Charles Edward Stuart

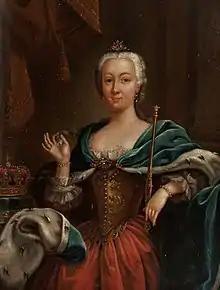
Princess Louise of Stolberg-Gedern (1752–1824), c. 1772

After the defeat, Murray led a group of Jacobites to Ruthven, intending to continue the fight. Charles thought he was betrayed but abandoned the Jacobite cause. Some 20 miles from the battlefield, Charles rested briefly at Gorthleck, the home of his dubious supporter Lord Lovat, before retreating to Invergarry Castle, by way of Fort Augustus, on 16 April. Charles then hid in the moors of the Highlands of Scotland, before making a flight to the Hebrides, always barely ahead of the government forces. Many Highlanders aided him during his escape, and none betrayed him for the £30,000 reward. While Charles was in the Hebrides, funds had arrived from Spain and France on two ships that called at Lochaber. Too late to assist Charles following Culloden, only the Spanish gold was landed, but much of it was lost.